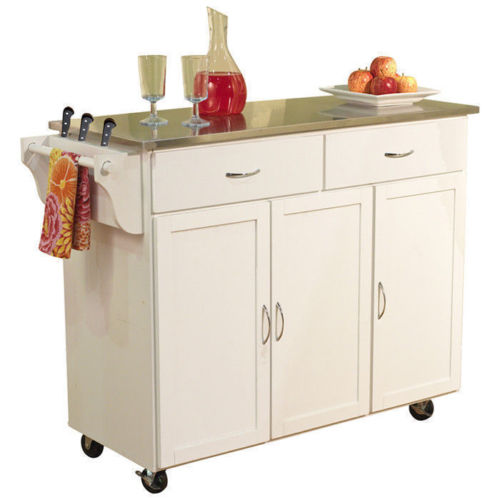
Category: cabinet